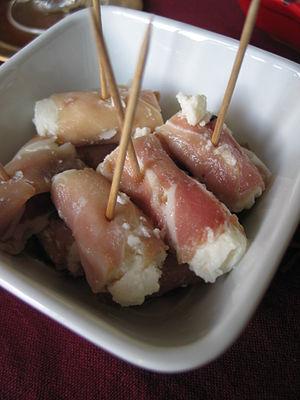
Mini involtinis